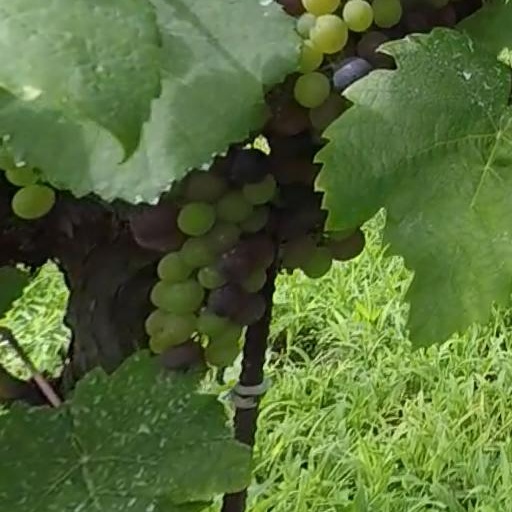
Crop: grape